Lindner family

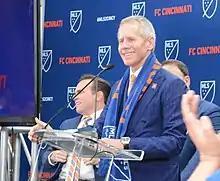
Carl Lindner III at an FC Cincinnati event in 2018

In 2015, Carl III became majority owner and chief executive owner of the newly formed soccer club FC Cincinnati.